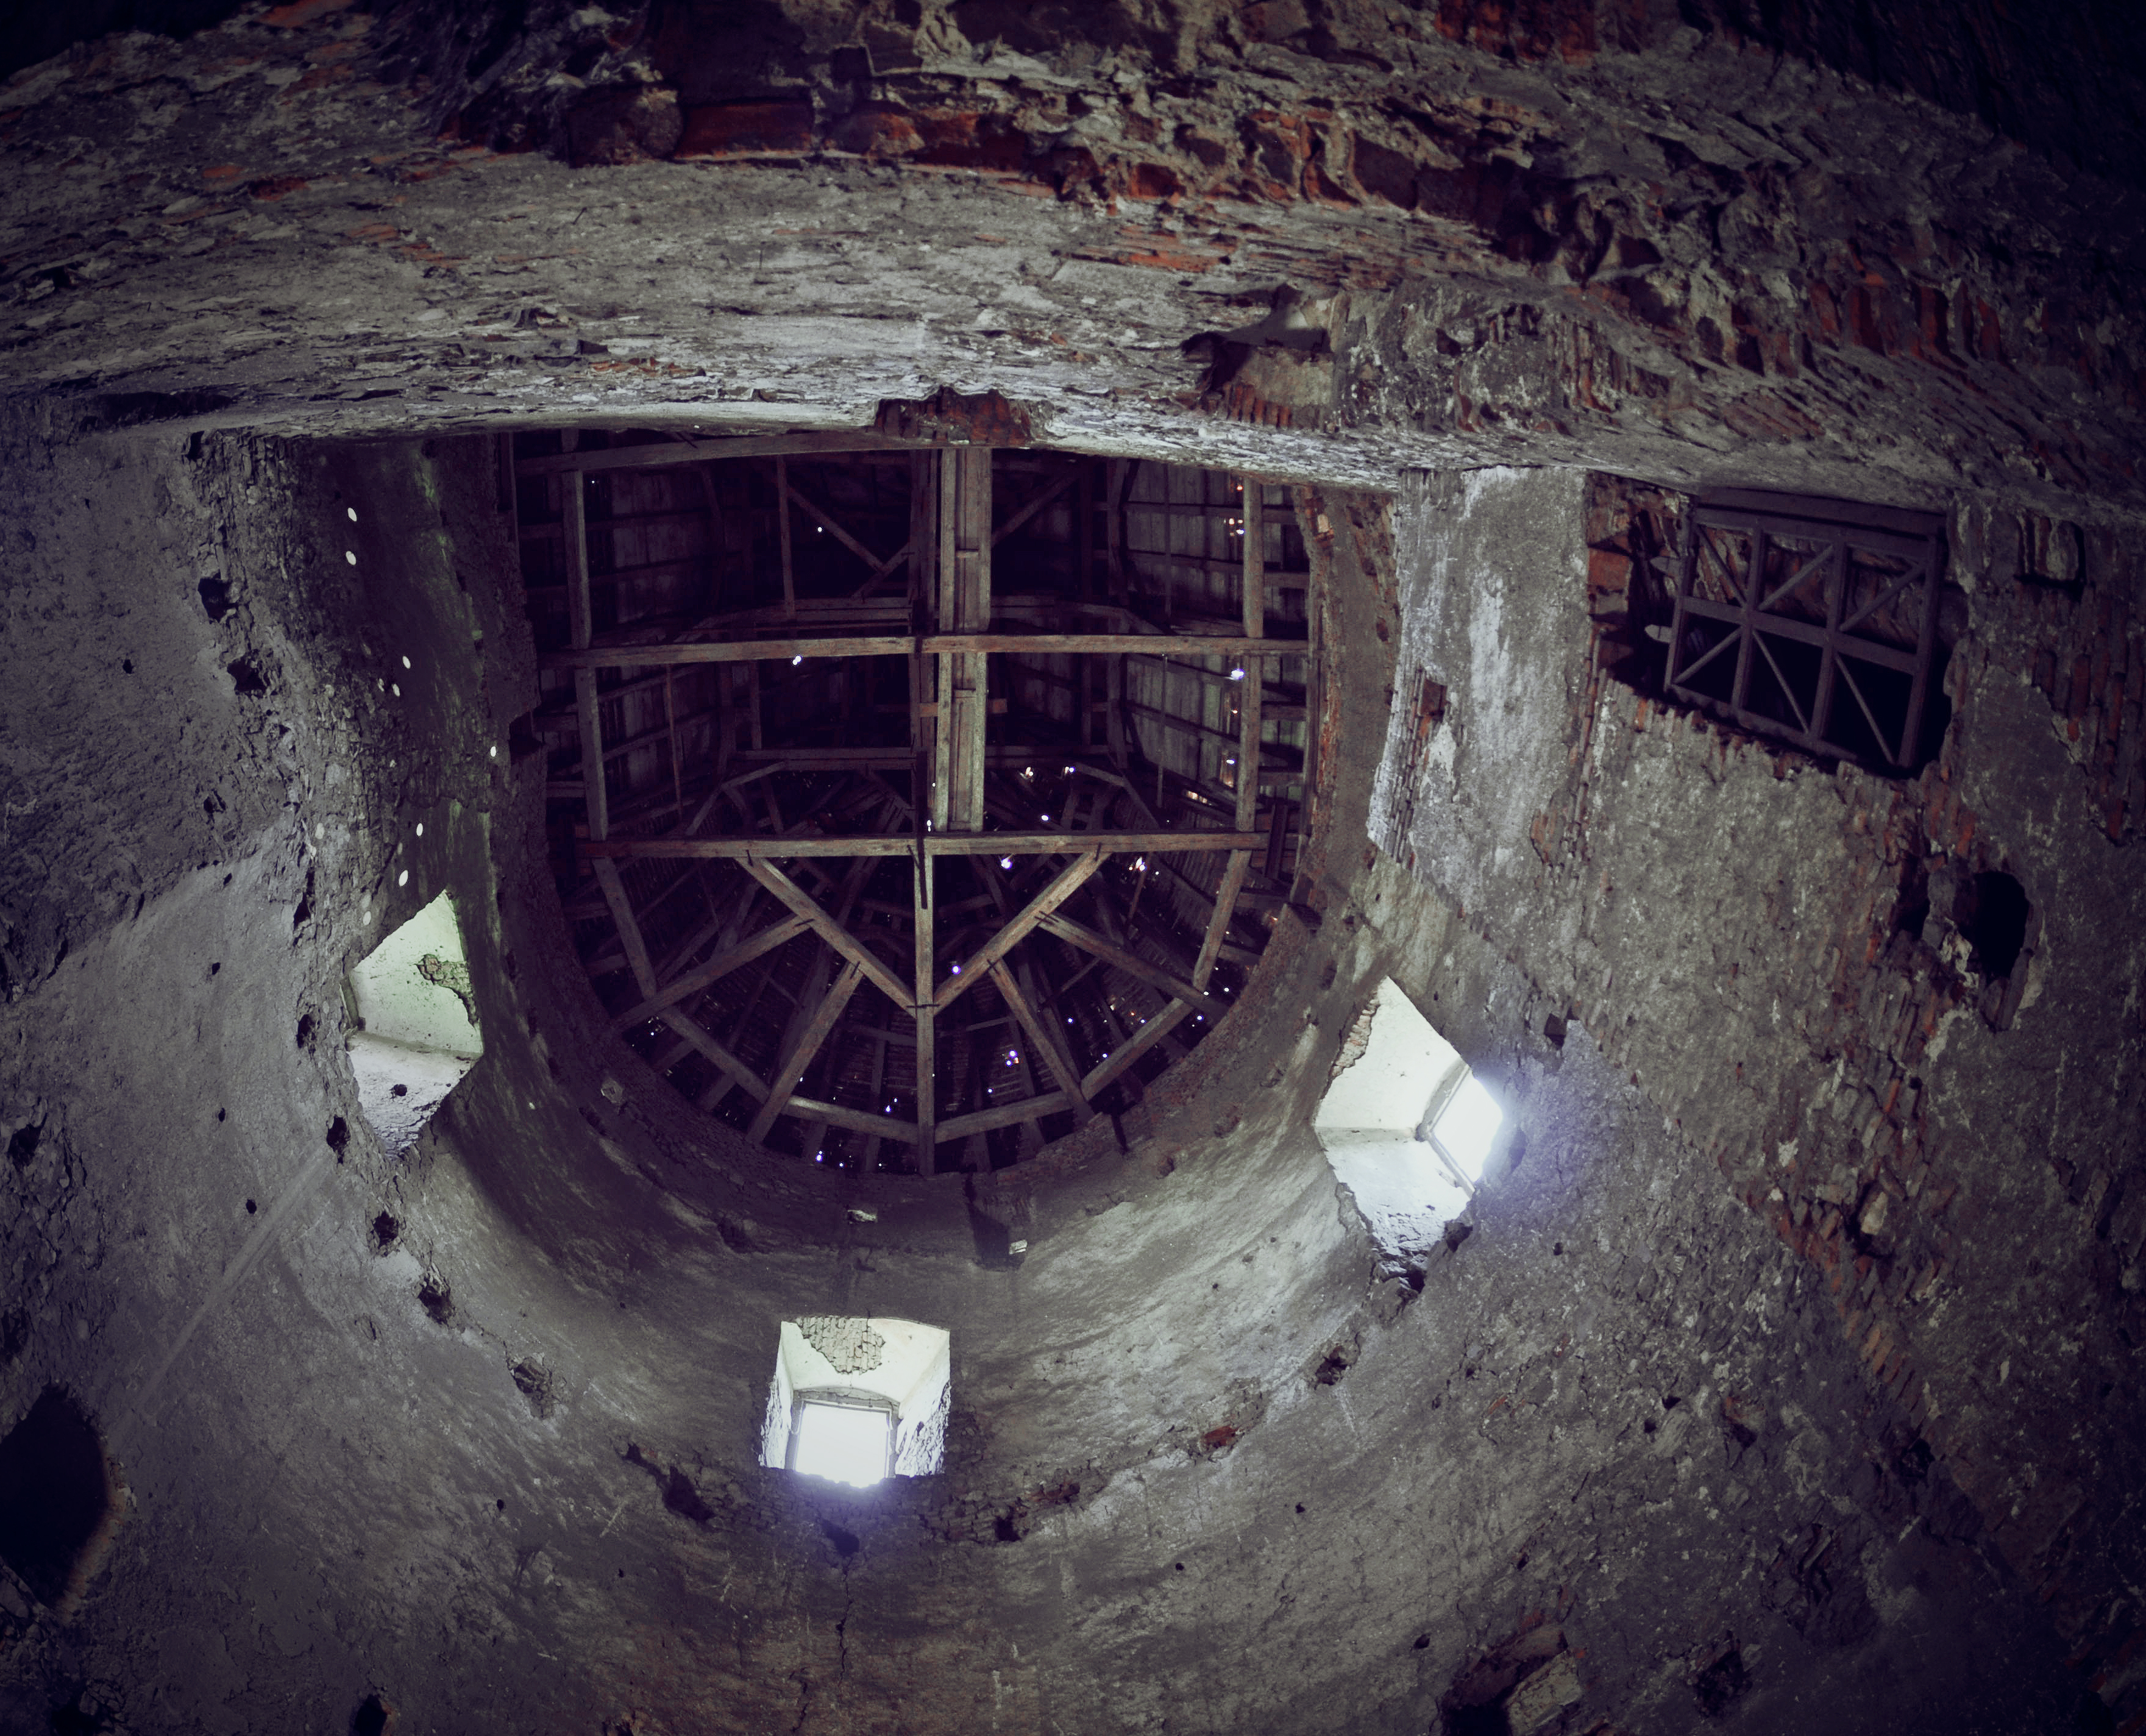
architecture, interior, roof, tunnel, military, tower, space, castle, darkness, fortification, gothic, medieval, infrastructure, fisheye, turn, renaissance, schloss, romania, transylvania, arhitectura, noncoloursincolour, castelul, hunedoara, ardeal, burg, vara, transilvania, corvin, vajdahunyad, erd ly, siebenb rgen, hunyadij nos, hunyad, fortificatie, corvinilor, huniazilor, iancudehunedoara, corvins, johnhunyadi, ioandehunedoara, kingdomofhungary, lmihdiima03344, johannhunyadi, sarpanta